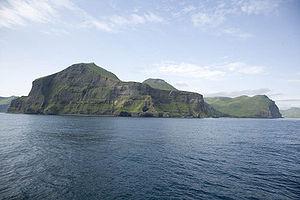
Akutan est une localité d'Alaska aux États-Unis dans le Borough des Aléoutiennes orientales dont la population était de 1 027 habitants en 2010.